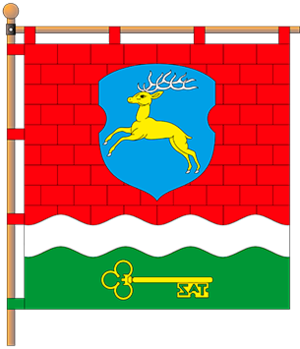
Sataniv ou Satanov est une commune urbaine de l'oblast de Khmelnytskyï, dans l'ouest de l'Ukraine. Sa population s'élevait à 2 408 habitants en 2013.